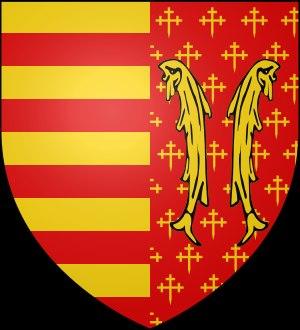
Le comté de Chiny, qui aurait pour origine le comté d'Yvois, s'étendait approximativement sur l'extrême Sud-Ouest de la province belge actuelle du Luxembourg et le Nord-Ouest du département français de la Meuse. Il était traversé par la Semois et la Chiers. Il finit par englober la plus grande partie des cantons de Virton, Étalle, Florenville, Neufchâteau, Montmédy, Carignan et avait conservé sur la Meuse Warcq et Givet.
Ethe est une section de la ville belge de Virton située en Région wallonne dans la province de Luxembourg.
Le comté de Looz apparaît aux alentours de l'an mil, fondé par des seigneurs originaires de Betuwe.